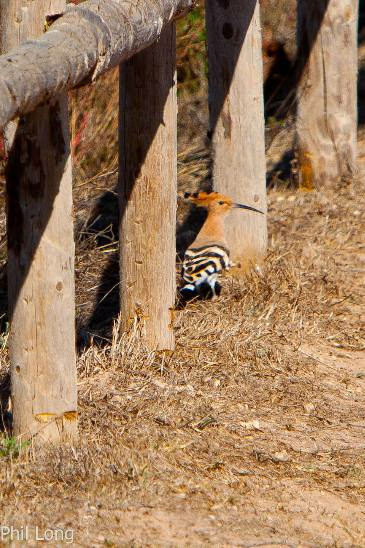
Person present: No